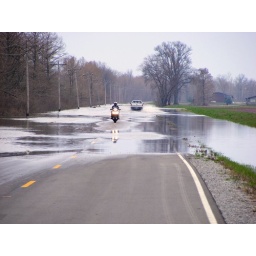
A truck and motorcycle driving thru flooded road near Horseshoe Lake, Southern IL. Taken March 2008